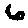
Label: 6